Sunbonnet babies

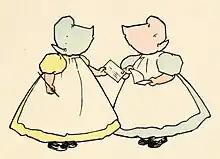
Illustration from "The Sunbonnet Babies in Holland" by Eulalie Osgood Grover (1915)

Sunbonnet Babies are characters created by commercial artist Bertha Corbett Melcher (1872–1950). Sunbonnet Babies featured two girls in pastel colored dresses with their faces covered by sunbonnets. Sunbonnet Babies appeared in books, illustrations and advertisements between the years of 1900 and 1930. Sunbonnet Babies were later used as a popular quilting pattern also known as Sunbonnet Sue. Melcher created a male version of the Sunbonnet Babies, named the 'Overall Boys' in 1905.